Ancestor veneration in China

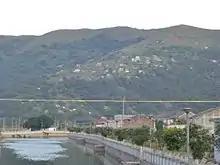
A typical traditional hill slope cemetery of China's southeastern coast

Burial is often delayed according to wealth; the coffin would remain in the main room of the family home until it has been properly prepared for burial. More traditionally, this delay is pre-determined according to social status: the corpse of a king or emperor would be held in abeyance for seven months; magnates, five; other officers, three; commoners, one.